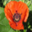
Label: poppy